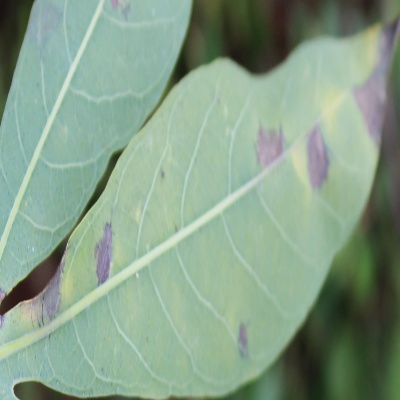
Crop: Cassava
Condition: bacterial blight